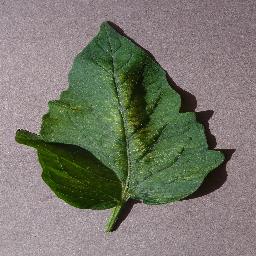
Label: Tomato___Spider_mites Two-spotted_spider_mite